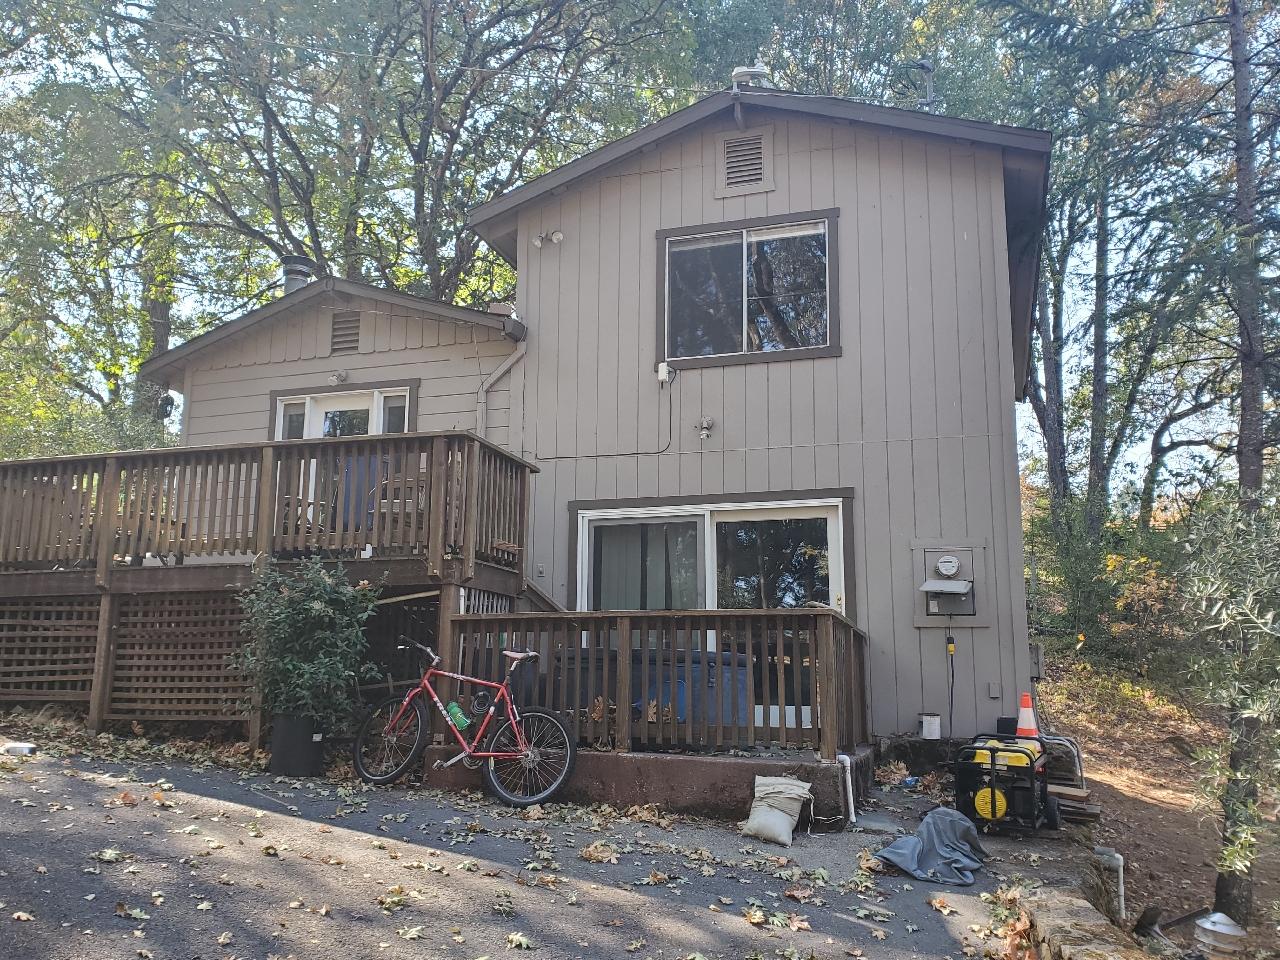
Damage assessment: no_damage